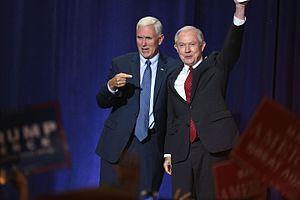
L'élection présidentielle américaine de 2016, cinquante-huitième élection présidentielle américaine depuis 1788, a lieu le 8 novembre 2016 et conduit à la désignation du républicain Donald Trump comme quarante-cinquième président des États-Unis.
Jefferson Beauregard Sessions III dit Jeff Sessions, né le 24 décembre 1946 à Selma, est un homme politique américain. Membre du Parti républicain, il est sénateur fédéral de l'Alabama entre 1997 et 2017 puis procureur général des États-Unis dans l'administration du président Donald Trump de 2017 à 2018. Au lendemain des élections de mi-mandat de 2018, à la demande du président, il présente sa démission.